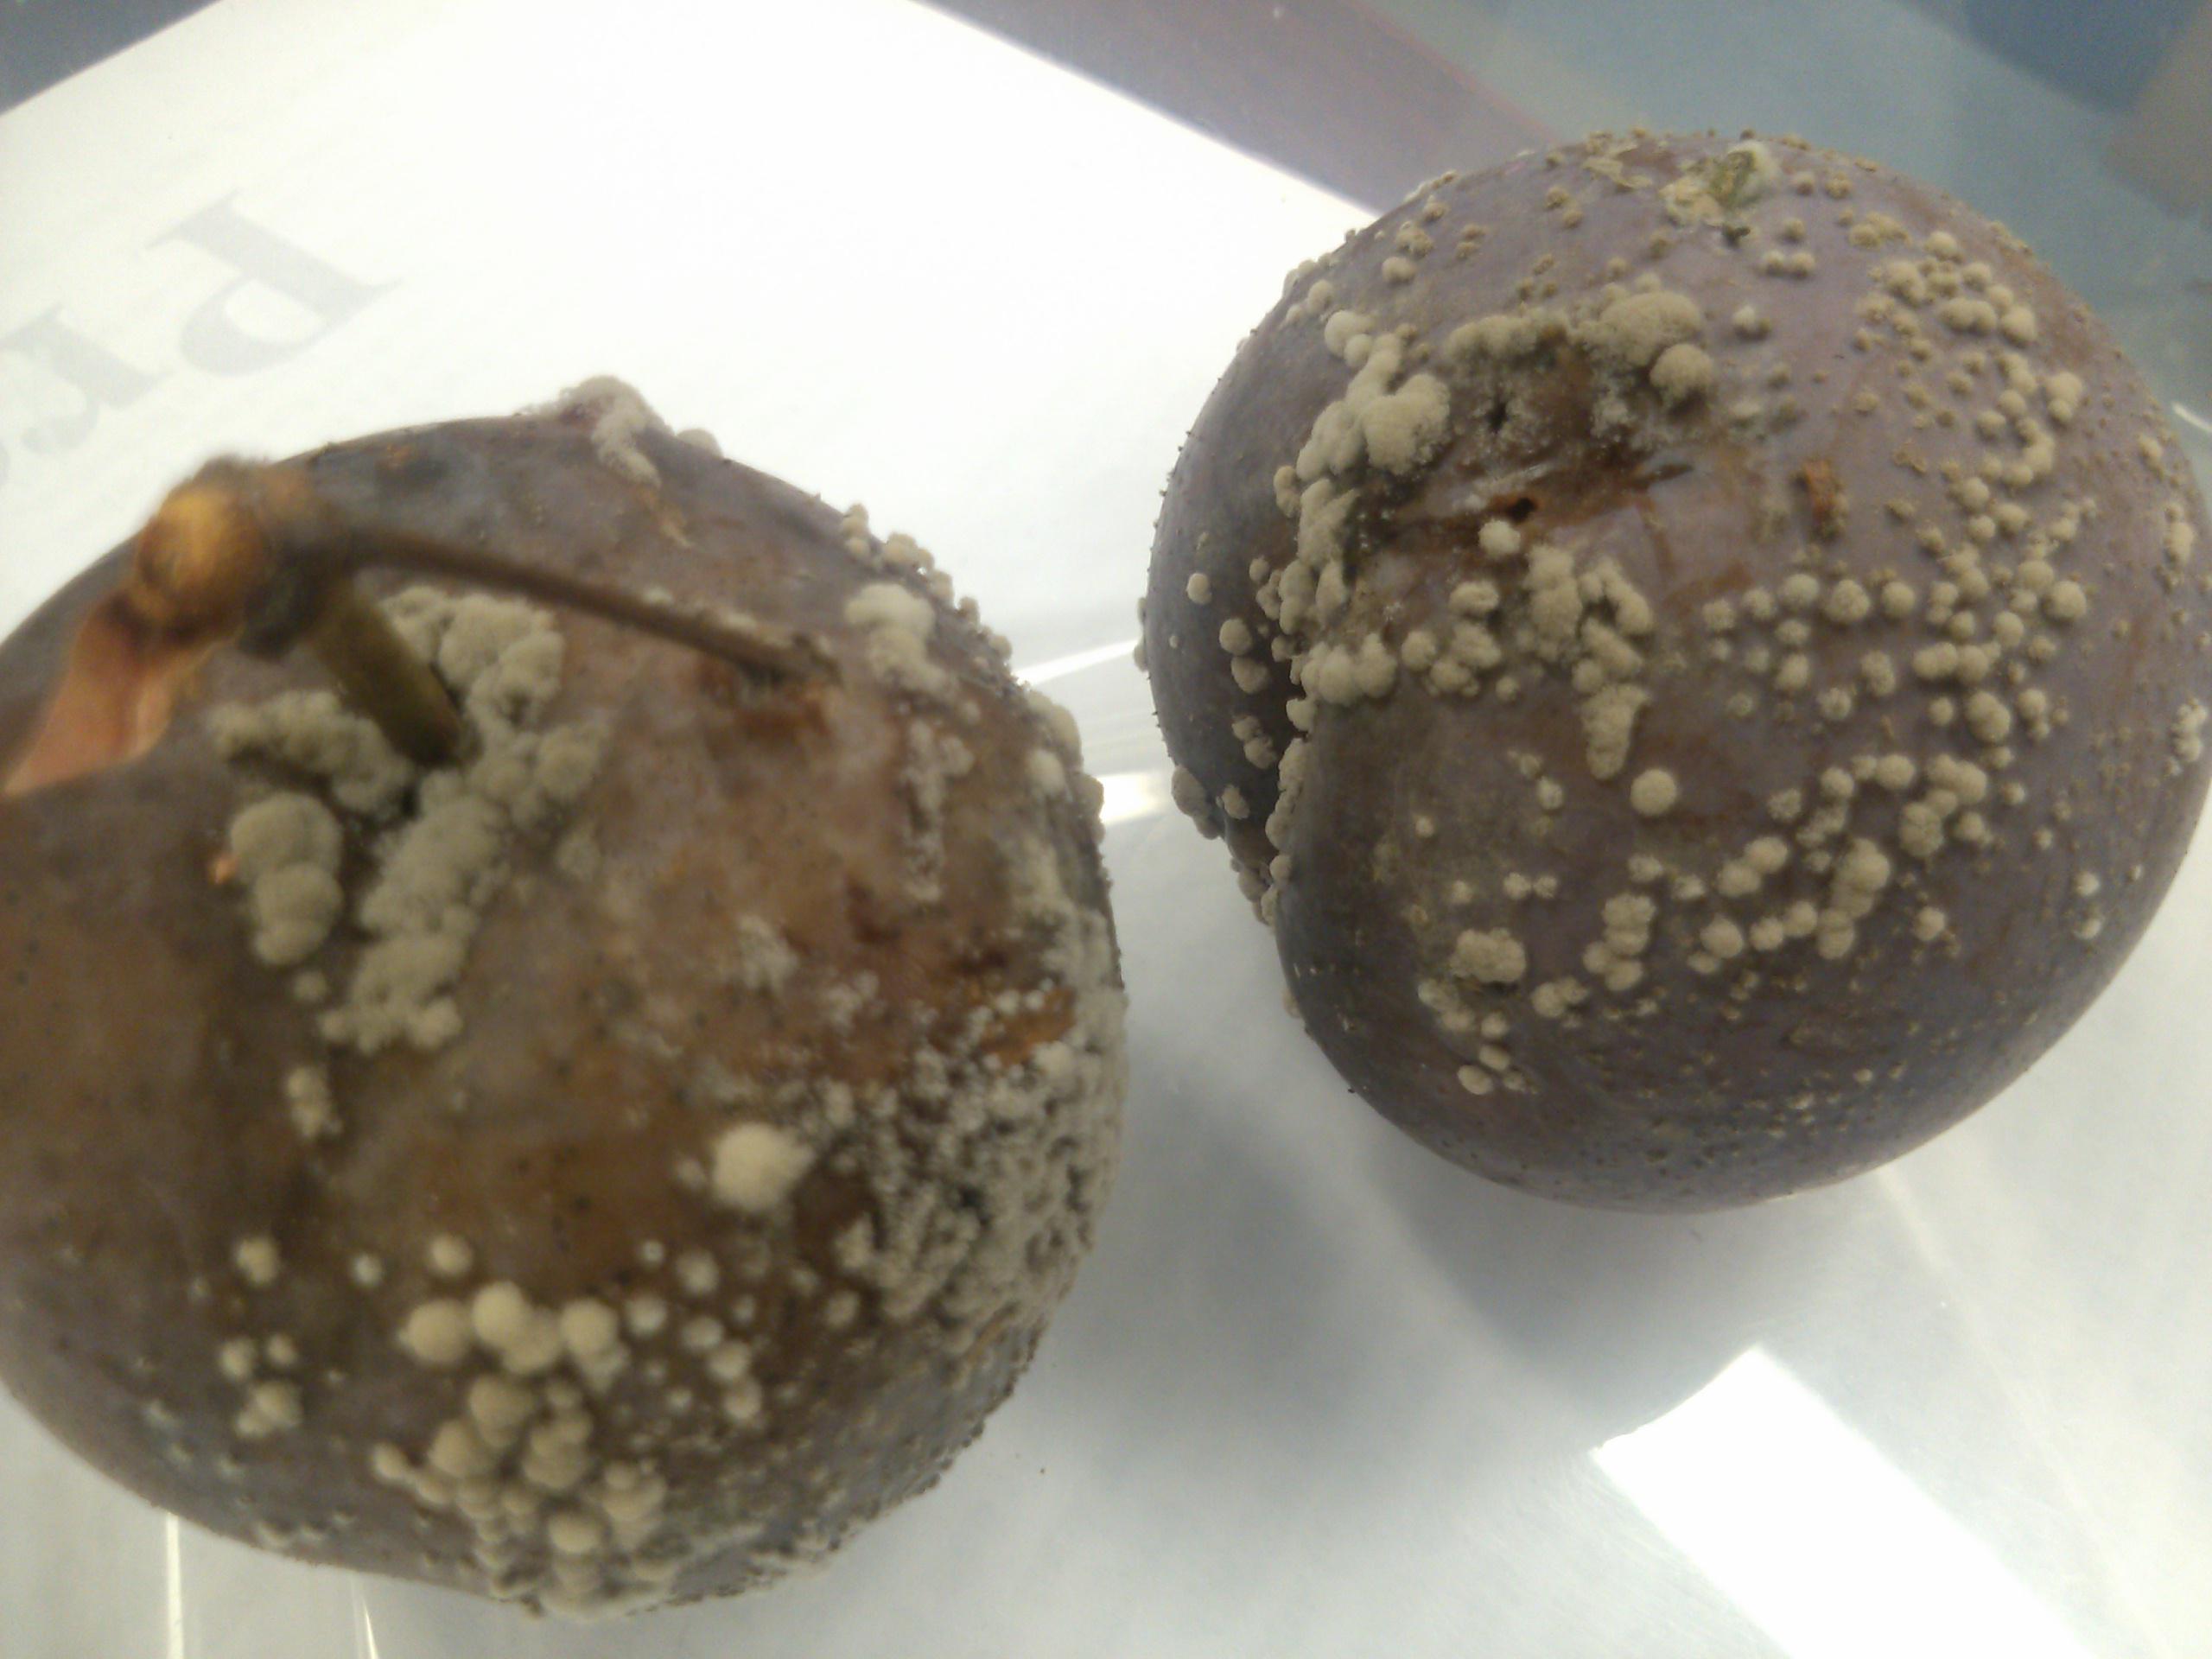
Plant: Plum
Disease: plum brown rot